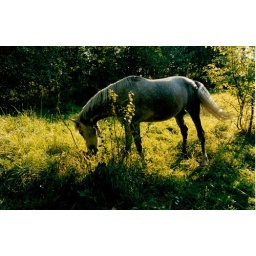
Magic horse that we've suddenly noticed in the forest